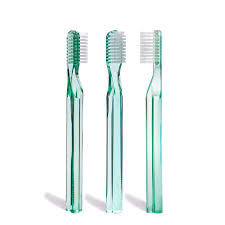
Waste category: trash